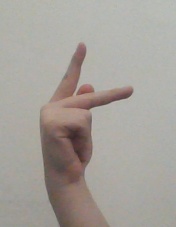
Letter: dha